Ignacio Rodríguez (basketball)

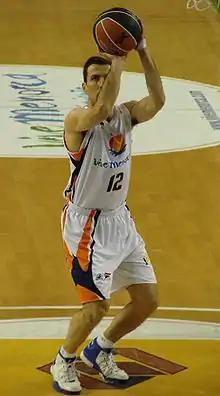
Rodriguez in action in 2007

Ignacio "Nacho" Rodríguez Marín (born 2 September 1970) is a former Spanish professional basketball player.